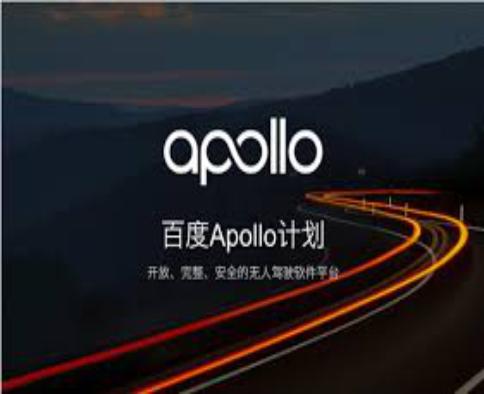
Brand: apollo
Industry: Others